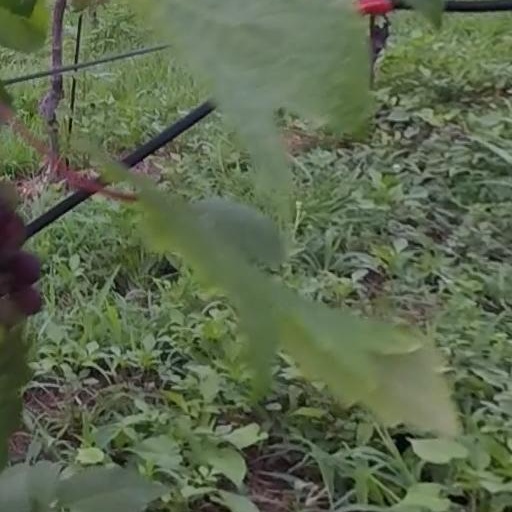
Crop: grape